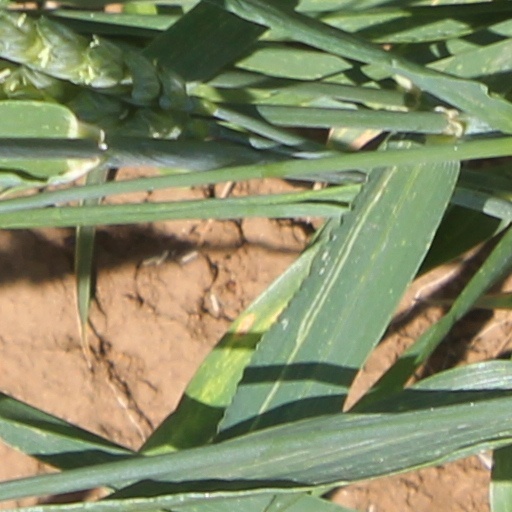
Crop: wheat